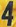
Number: 4